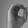
ASL letter: O